The Baby Snooks Show

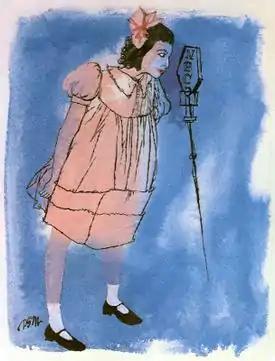
David Stone Martin's illustration of Fanny Brice in the role of Baby Snooks

The Baby Snooks Show was an American radio program starring comedian and "Ziegfeld Follies" alumna Fanny Brice as a mischievous young girl who was 40 years younger than the actress who played her when she first went on the air. The series began on CBS September 17, 1944, airing on Sunday evenings at 6:30 pm as Post Toasties Time (for sponsor General Foods). The title soon changed to "The Baby Snooks Show", and the series was sometimes called Baby Snooks and Daddy.